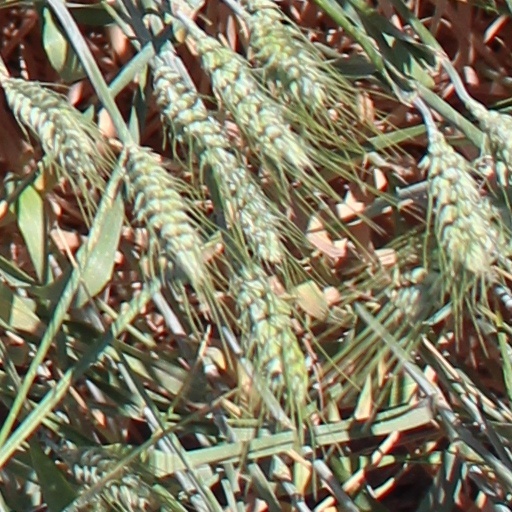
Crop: wheat